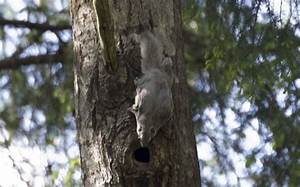
Label: scoiattolo